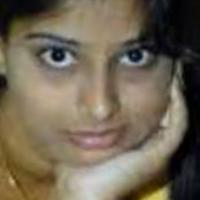
Age group: age 21-30